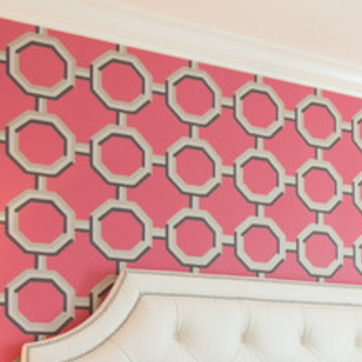
Material: wallpaper